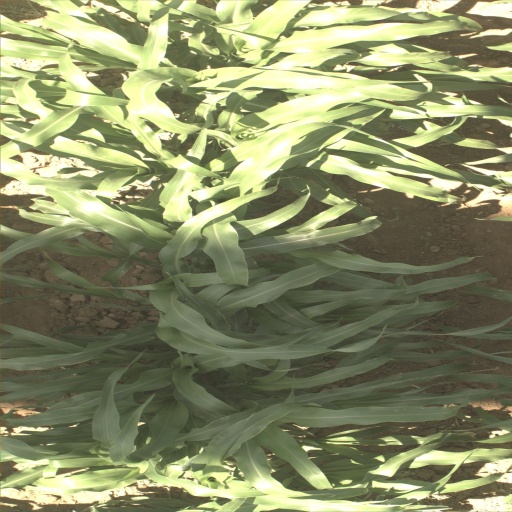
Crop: sorghum